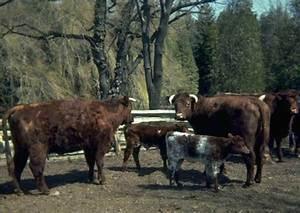
cow